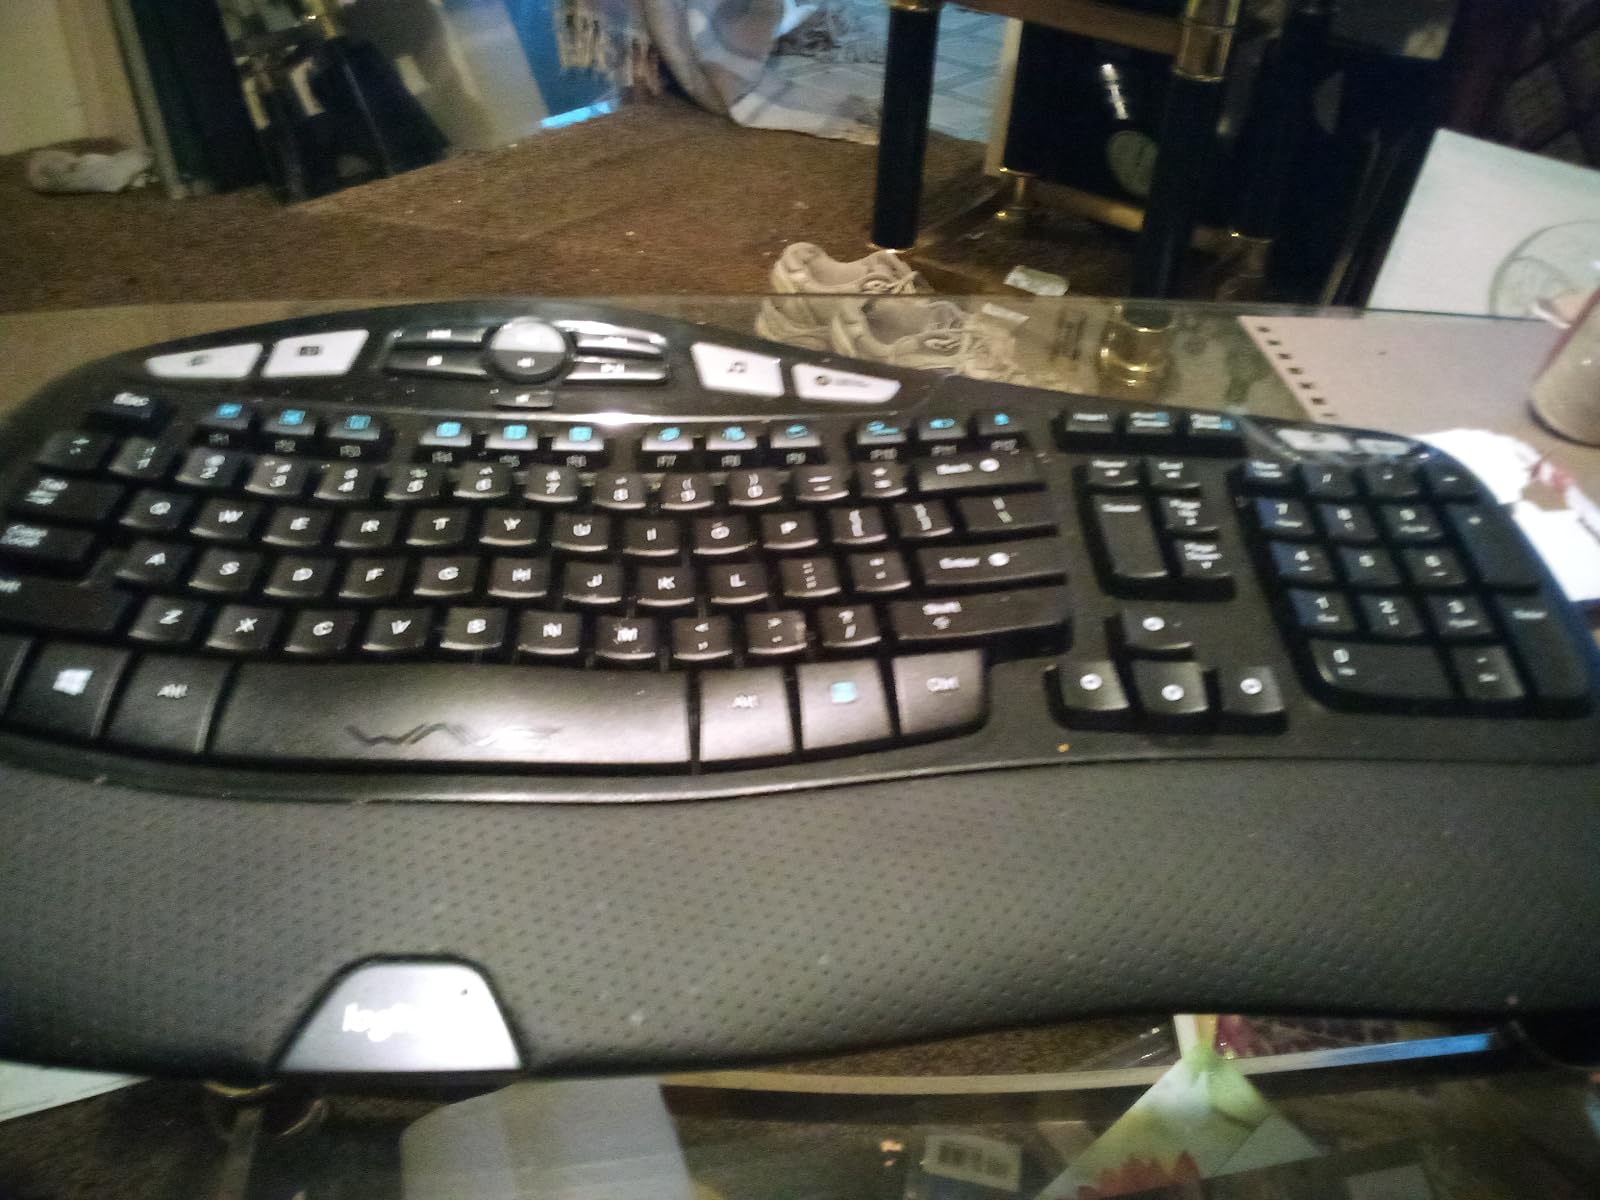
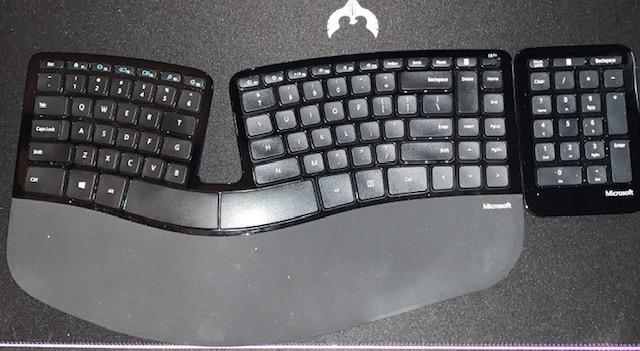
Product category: keyboard
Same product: no